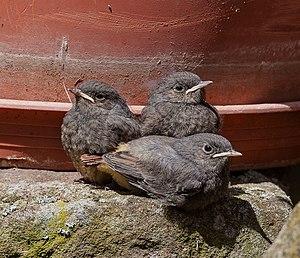
Le Rougequeue noir est une espèce de petits passereaux partiellement migratrice très répandue, de la famille des Muscicapidés. On l'appelle également rossignol des murailles ou queue rousse.